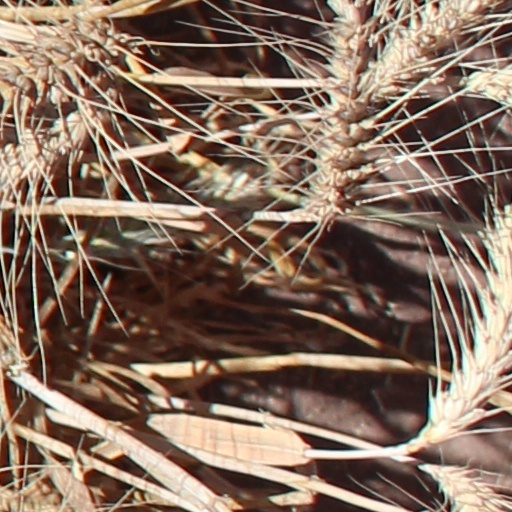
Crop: wheat